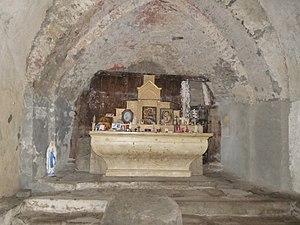
Chapelle St-Martin d'Envalls, Pyrénées-Orientales, France
L'église Saint-Martin d'Envalls est une église romane désaffectée située à Angoustrine-Villeneuve-des-Escaldes, dans le département français des Pyrénées-Orientales. Elle est inscrite au titre des monuments historiques depuis 1996.